Owl Labs

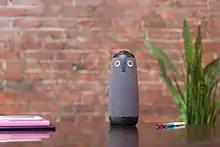
The Meeting Owl is a 360 degree video conferencing device.

Owl Labs is a company that makes 360° video conferencing devices called the "Meeting Owl", the "Meeting Owl Pro" and the "Meeting Owl 3." It was founded in 2014 by robotics experts Max Makeev and Mark Schnittman. It raised a total of $7.3M in venture capital from seed and Series A rounds led by serial entrepreneur Andy Rubin (via his Playground Global fund), Antonio Rodriguez (general partner at Matrix Partners) and iRobot Ventures. In June 2017, it announced its Meeting Owl device. VentureBeat noted that unlike others Meeting Owl has "...a single 360-degree camera that can recognize and highlight the person speaking..." The device contains a Qualcomm Snapdragon.